Erick Silva

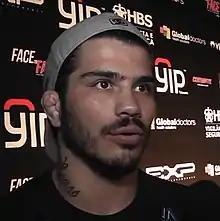
Erick Silva

Erick Silva (born June 21, 1984) is a Brazilian former mixed martial artist who competed in the Welterweight division. A professional from 2005 till 2019, he competed for the Ultimate Fighting Championship, Bellator MMA, and Jungle Fight, where he was the inaugural Welterweight Champion. He is also former UFC Bantamweight fighter Gabriel Silva's big brother.